Gongura

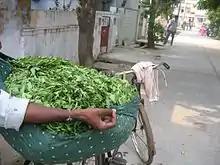
Sold on a street in Andhra Pradesh

Gongura (Hibiscus sabdariffa "var." rubra), or Puntikura, or "Gogaaku" is a variety of the roselle plant grown for its edible leaves in India and in other countries like Fiji. These leaves are used in south-central Indian cuisine to impart a tart flavour. Gongura comes in two varieties, green stemmed leaf and red stemmed. The red stemmed variety is sourer than the green stemmed variety. Gongura is a rich source of iron, vitamins, folic acid and anti-oxidants essential for human nutrition.